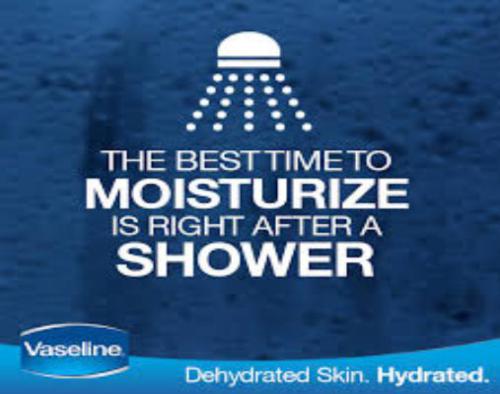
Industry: Necessities